Richaun Holmes

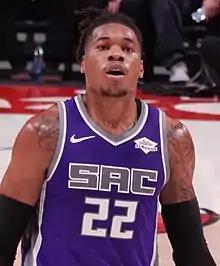
Holmes with Sacramento in 2019

On July 16, 2019, Holmes signed a two-year contract, worth $10 million, with the Sacramento Kings.